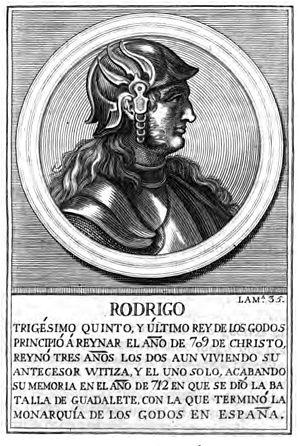
Portrait de RODRIGO, roi Wisigoth, n° 35 dans l'ordre chronologique du livre digitalisé par Google depuis la librairie de l'Université d'Oxford.